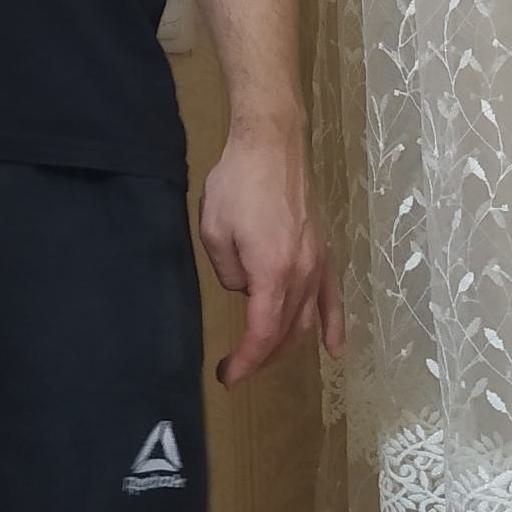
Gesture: no_gesture